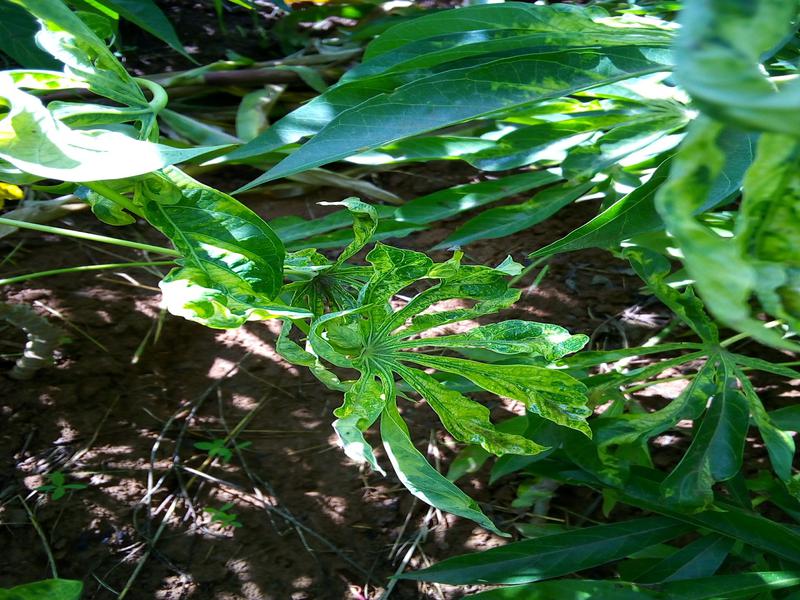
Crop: cassava
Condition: mosaic_disease